Anthony Perkins

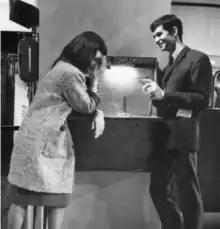
Perkins with Sophia Loren on the set of "Five Miles to Midnight", 1961

Throughout his career in Hollywood, Perkins worked with numerous well-known figures, many of whom later spoke positively about him. His relationships with co-stars were often marked by mutual respect and fondness. Sophia Loren, who worked with Perkins on "Desire Under the Elms" (1958), was frequently photographed smiling with him during a later reunion in Europe.